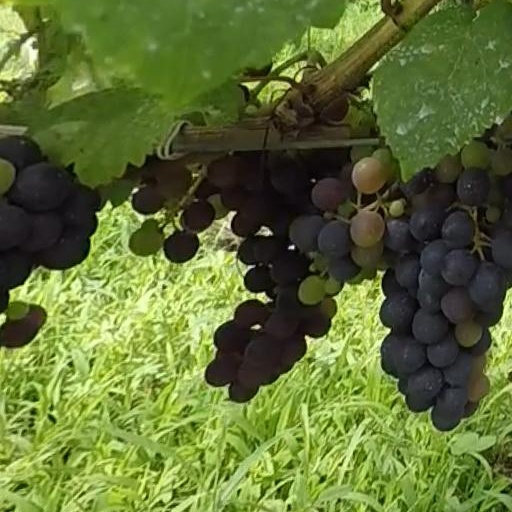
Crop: grape